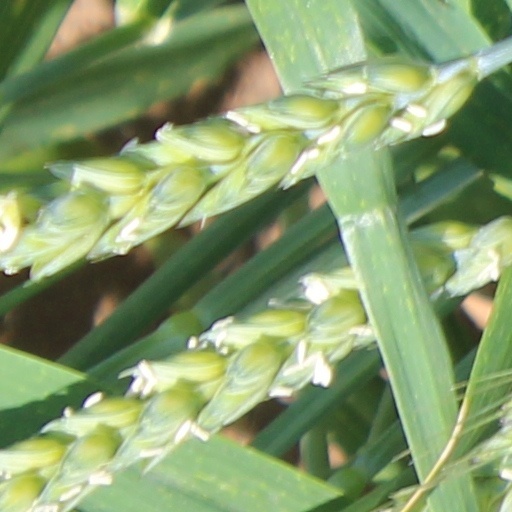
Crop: wheat